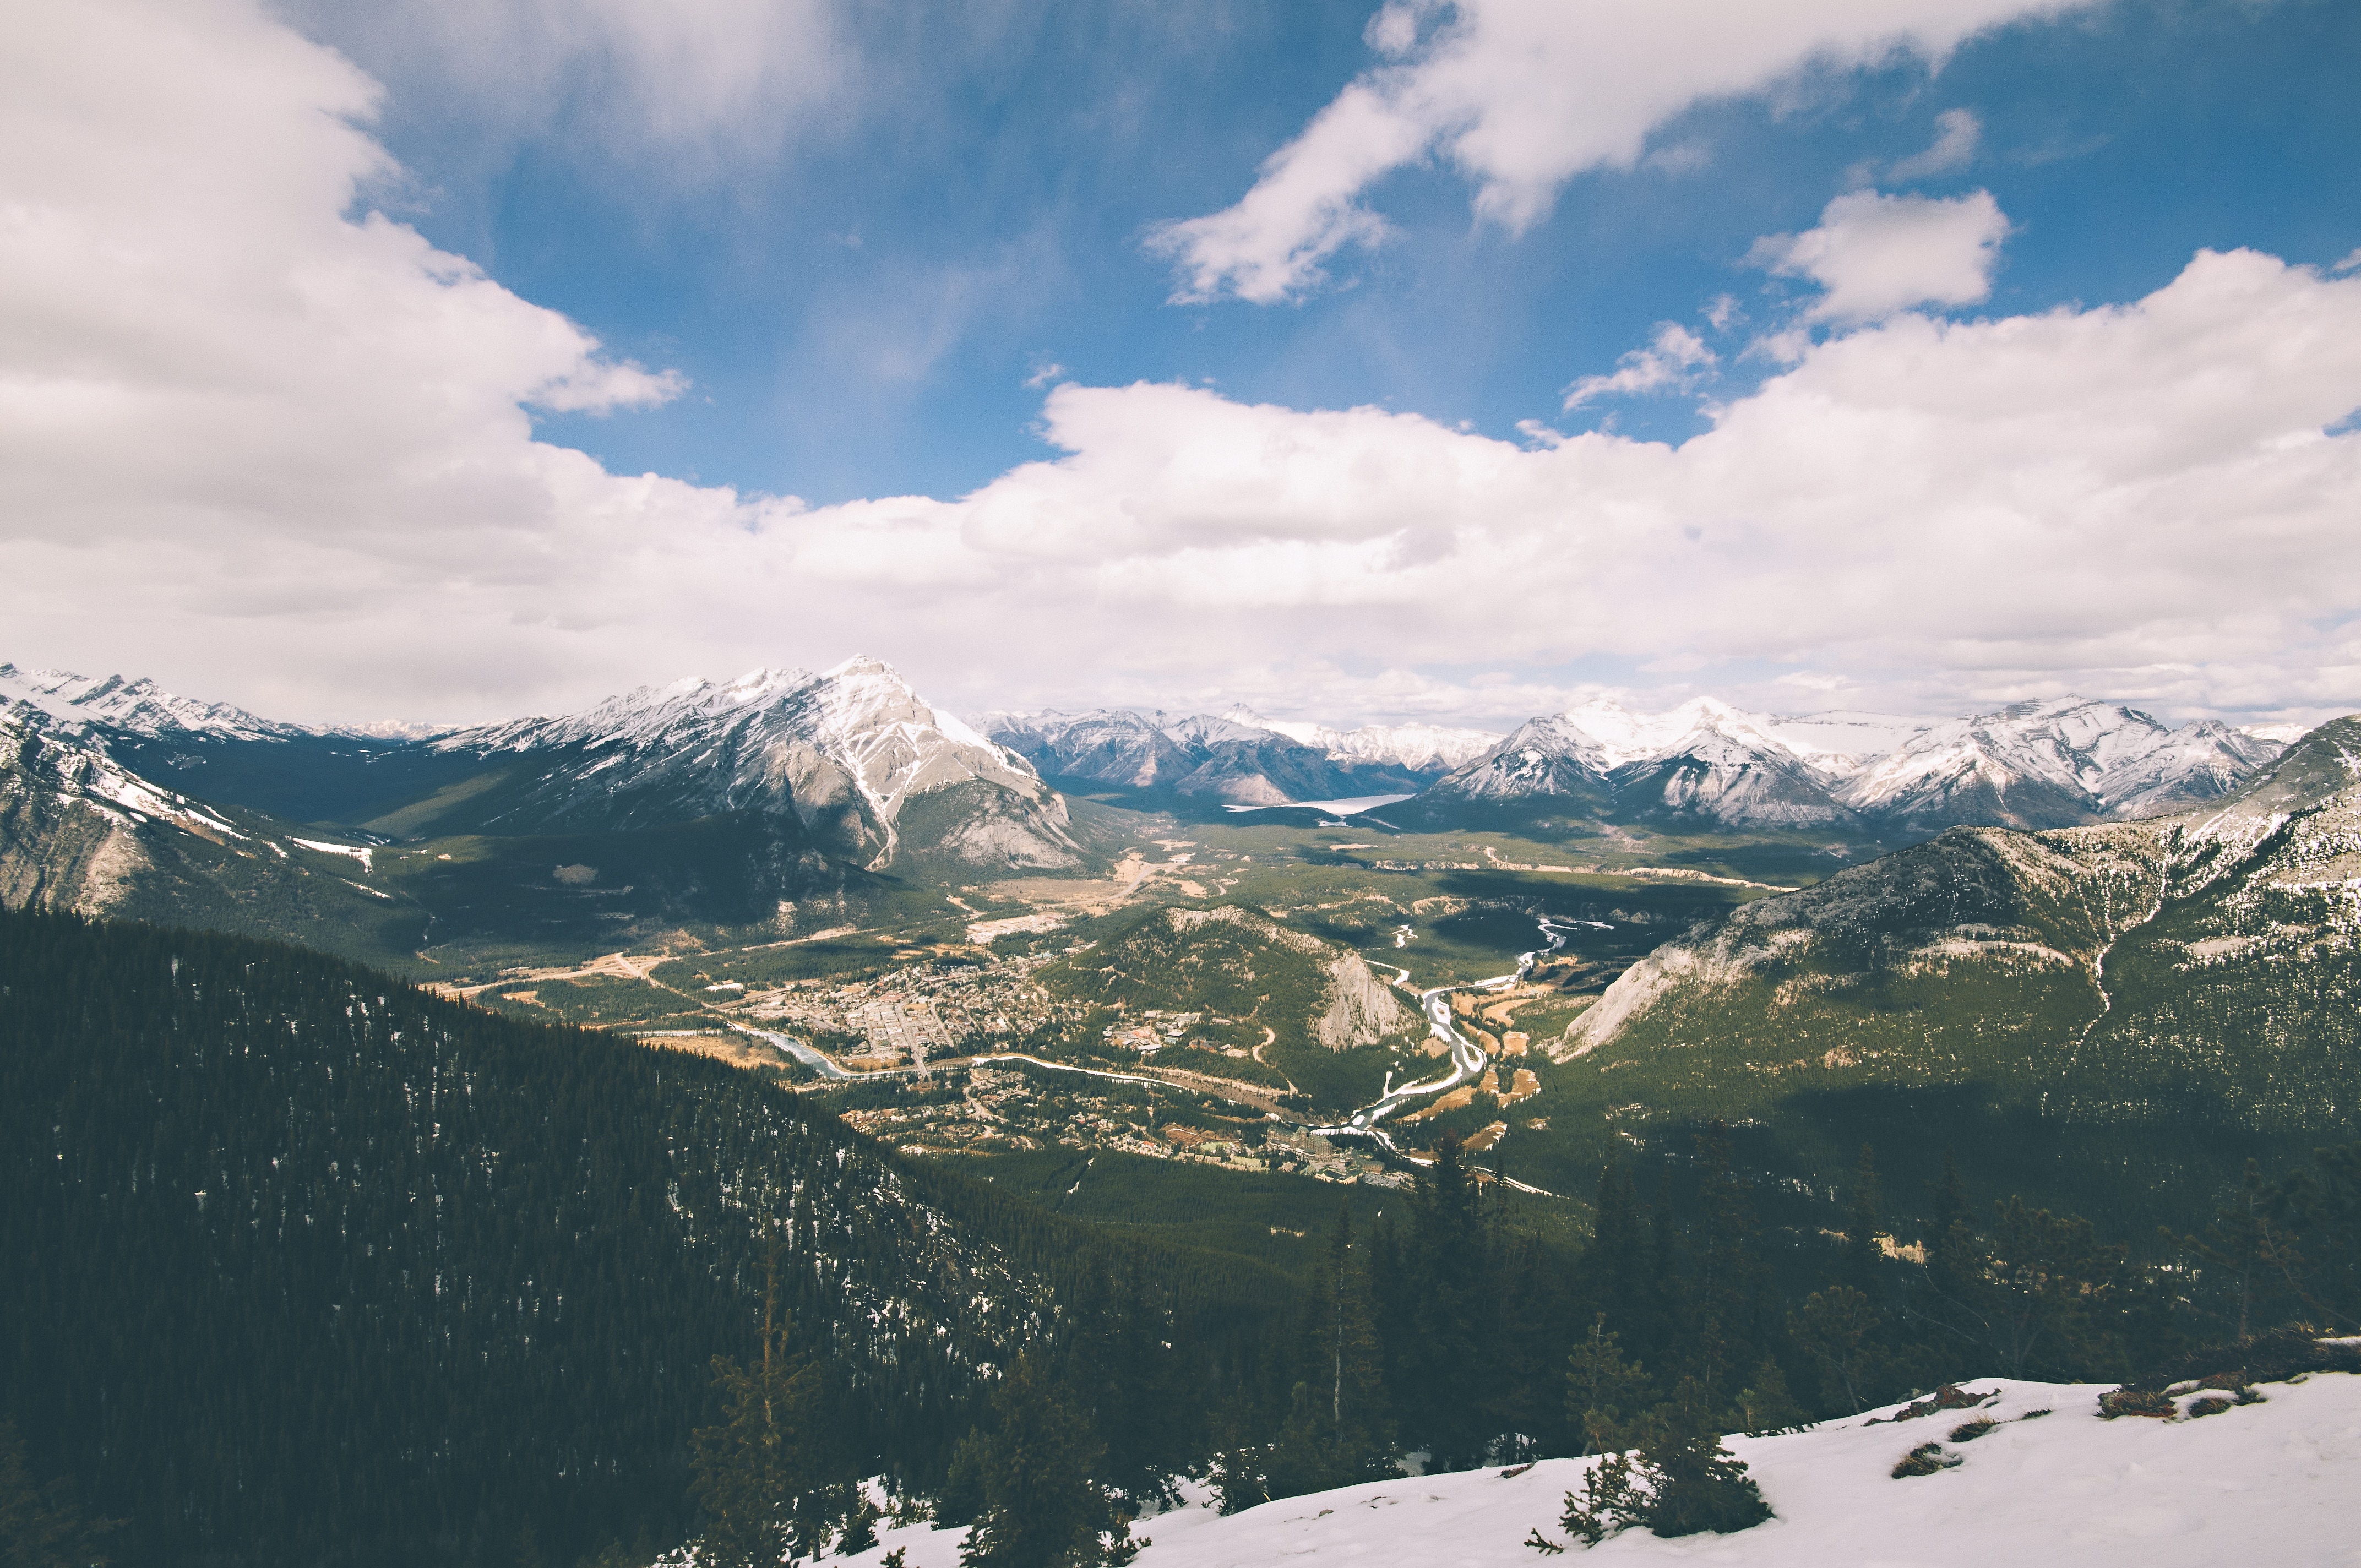
mountainous landforms, mountain, mountain range, sky, highland, ridge, alps, cloud, wilderness, hill station, snow, massif, summit, fell, valley, mount scenery, winter, hill, geological phenomenon, glacial landform, mountain pass, ar te, tree, landscape, national park, geology, terrain, cumulus, glacier, moraine, cirque, meteorological phenomenon, vacation, world, ice cap, tourism